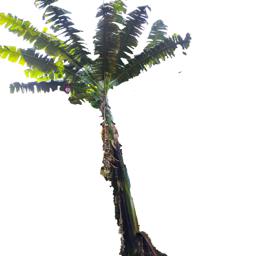
Label: BHIMKOL